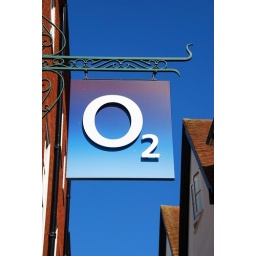
Oxygen in the atmosphere makes the sky blue...so kind of the phone company to provide the opportunity to show this.